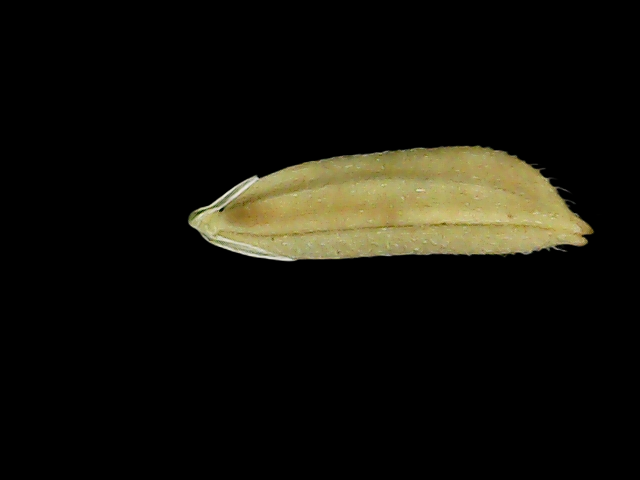
Rice variety: Bd75